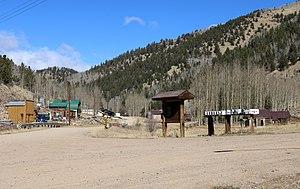
Le comté de Saguache est un comté du Colorado. Son chef-lieu est la ville de Saguache.
Bonanza est une ville américaine située dans le comté de Saguache dans le Colorado.